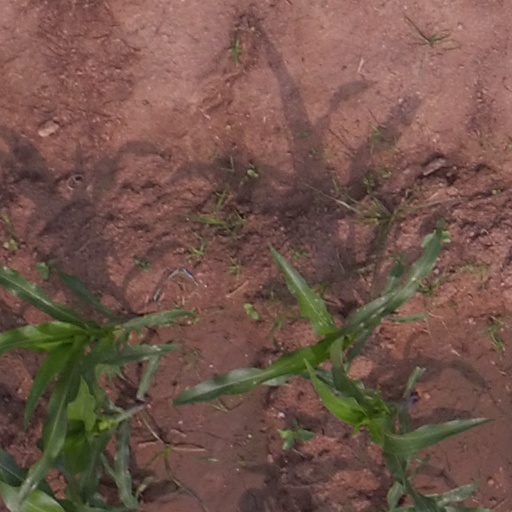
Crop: maize; corn